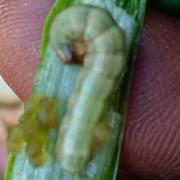
Crop: Onion
Condition: caterpillar-p